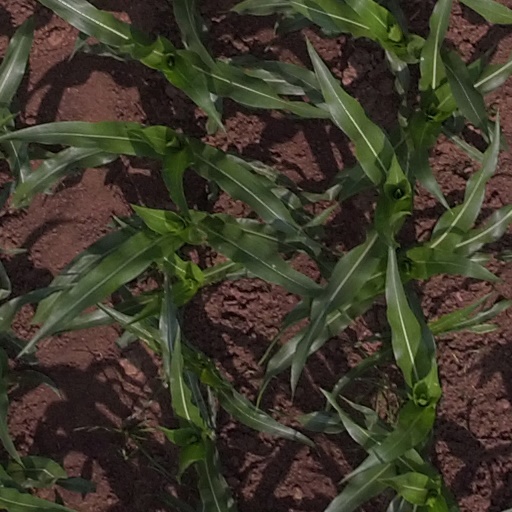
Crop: maize; corn